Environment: lab
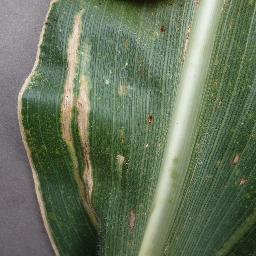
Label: gray_leaf_spot